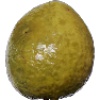
Label: Guava 1